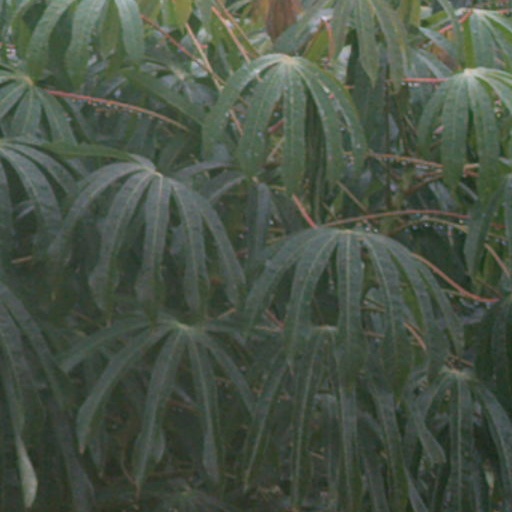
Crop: cassava